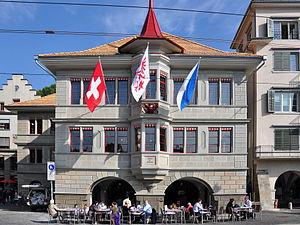
Cette liste présente les biens culturels d'importance nationale dans le canton de Zurich. Cette liste correspond à l'édition 2009 de l'Inventaire Suisse des biens culturels d'importance nationale pour le canton de Zurich. Il est trié par commune et inclus : 204 bâtiments séparés, 66 collections, 50 sites archéologiques et trois cas particuliers.